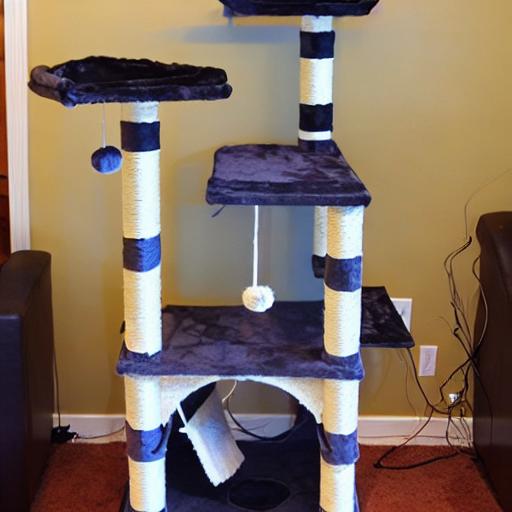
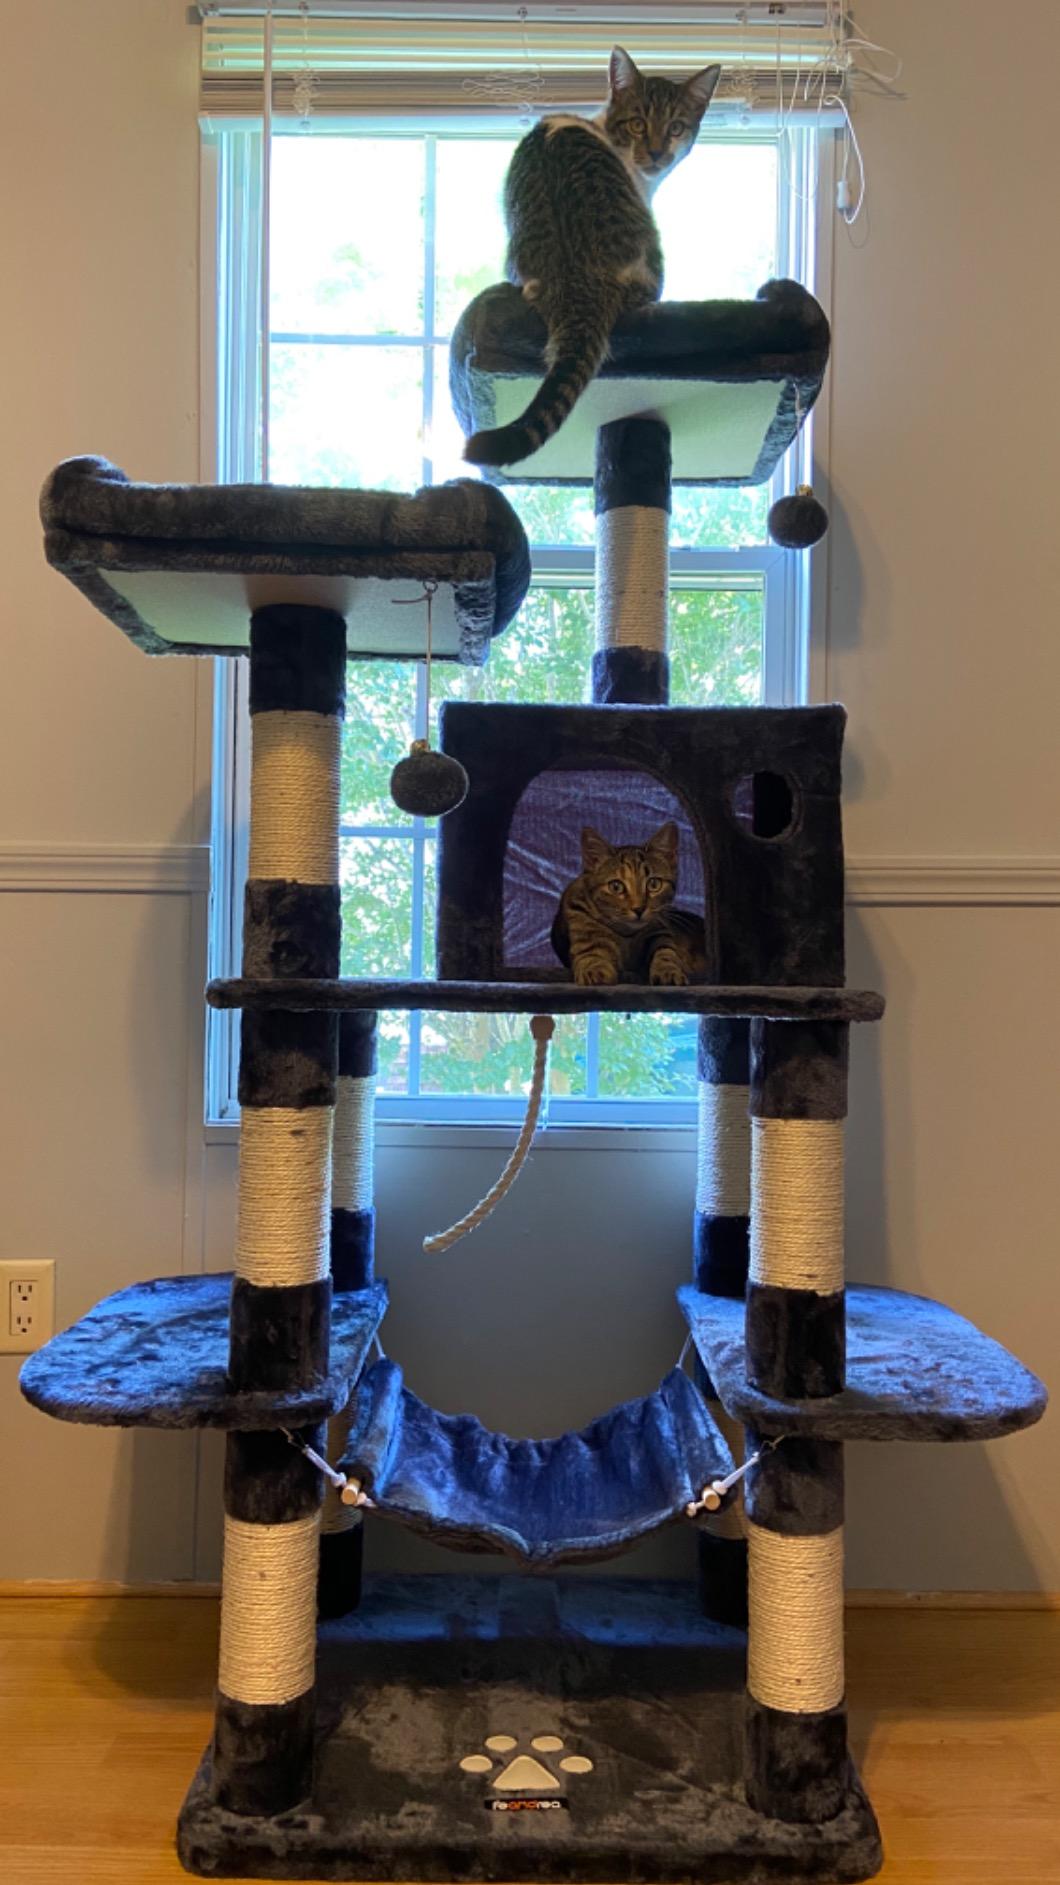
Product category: items_cat tree
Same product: no